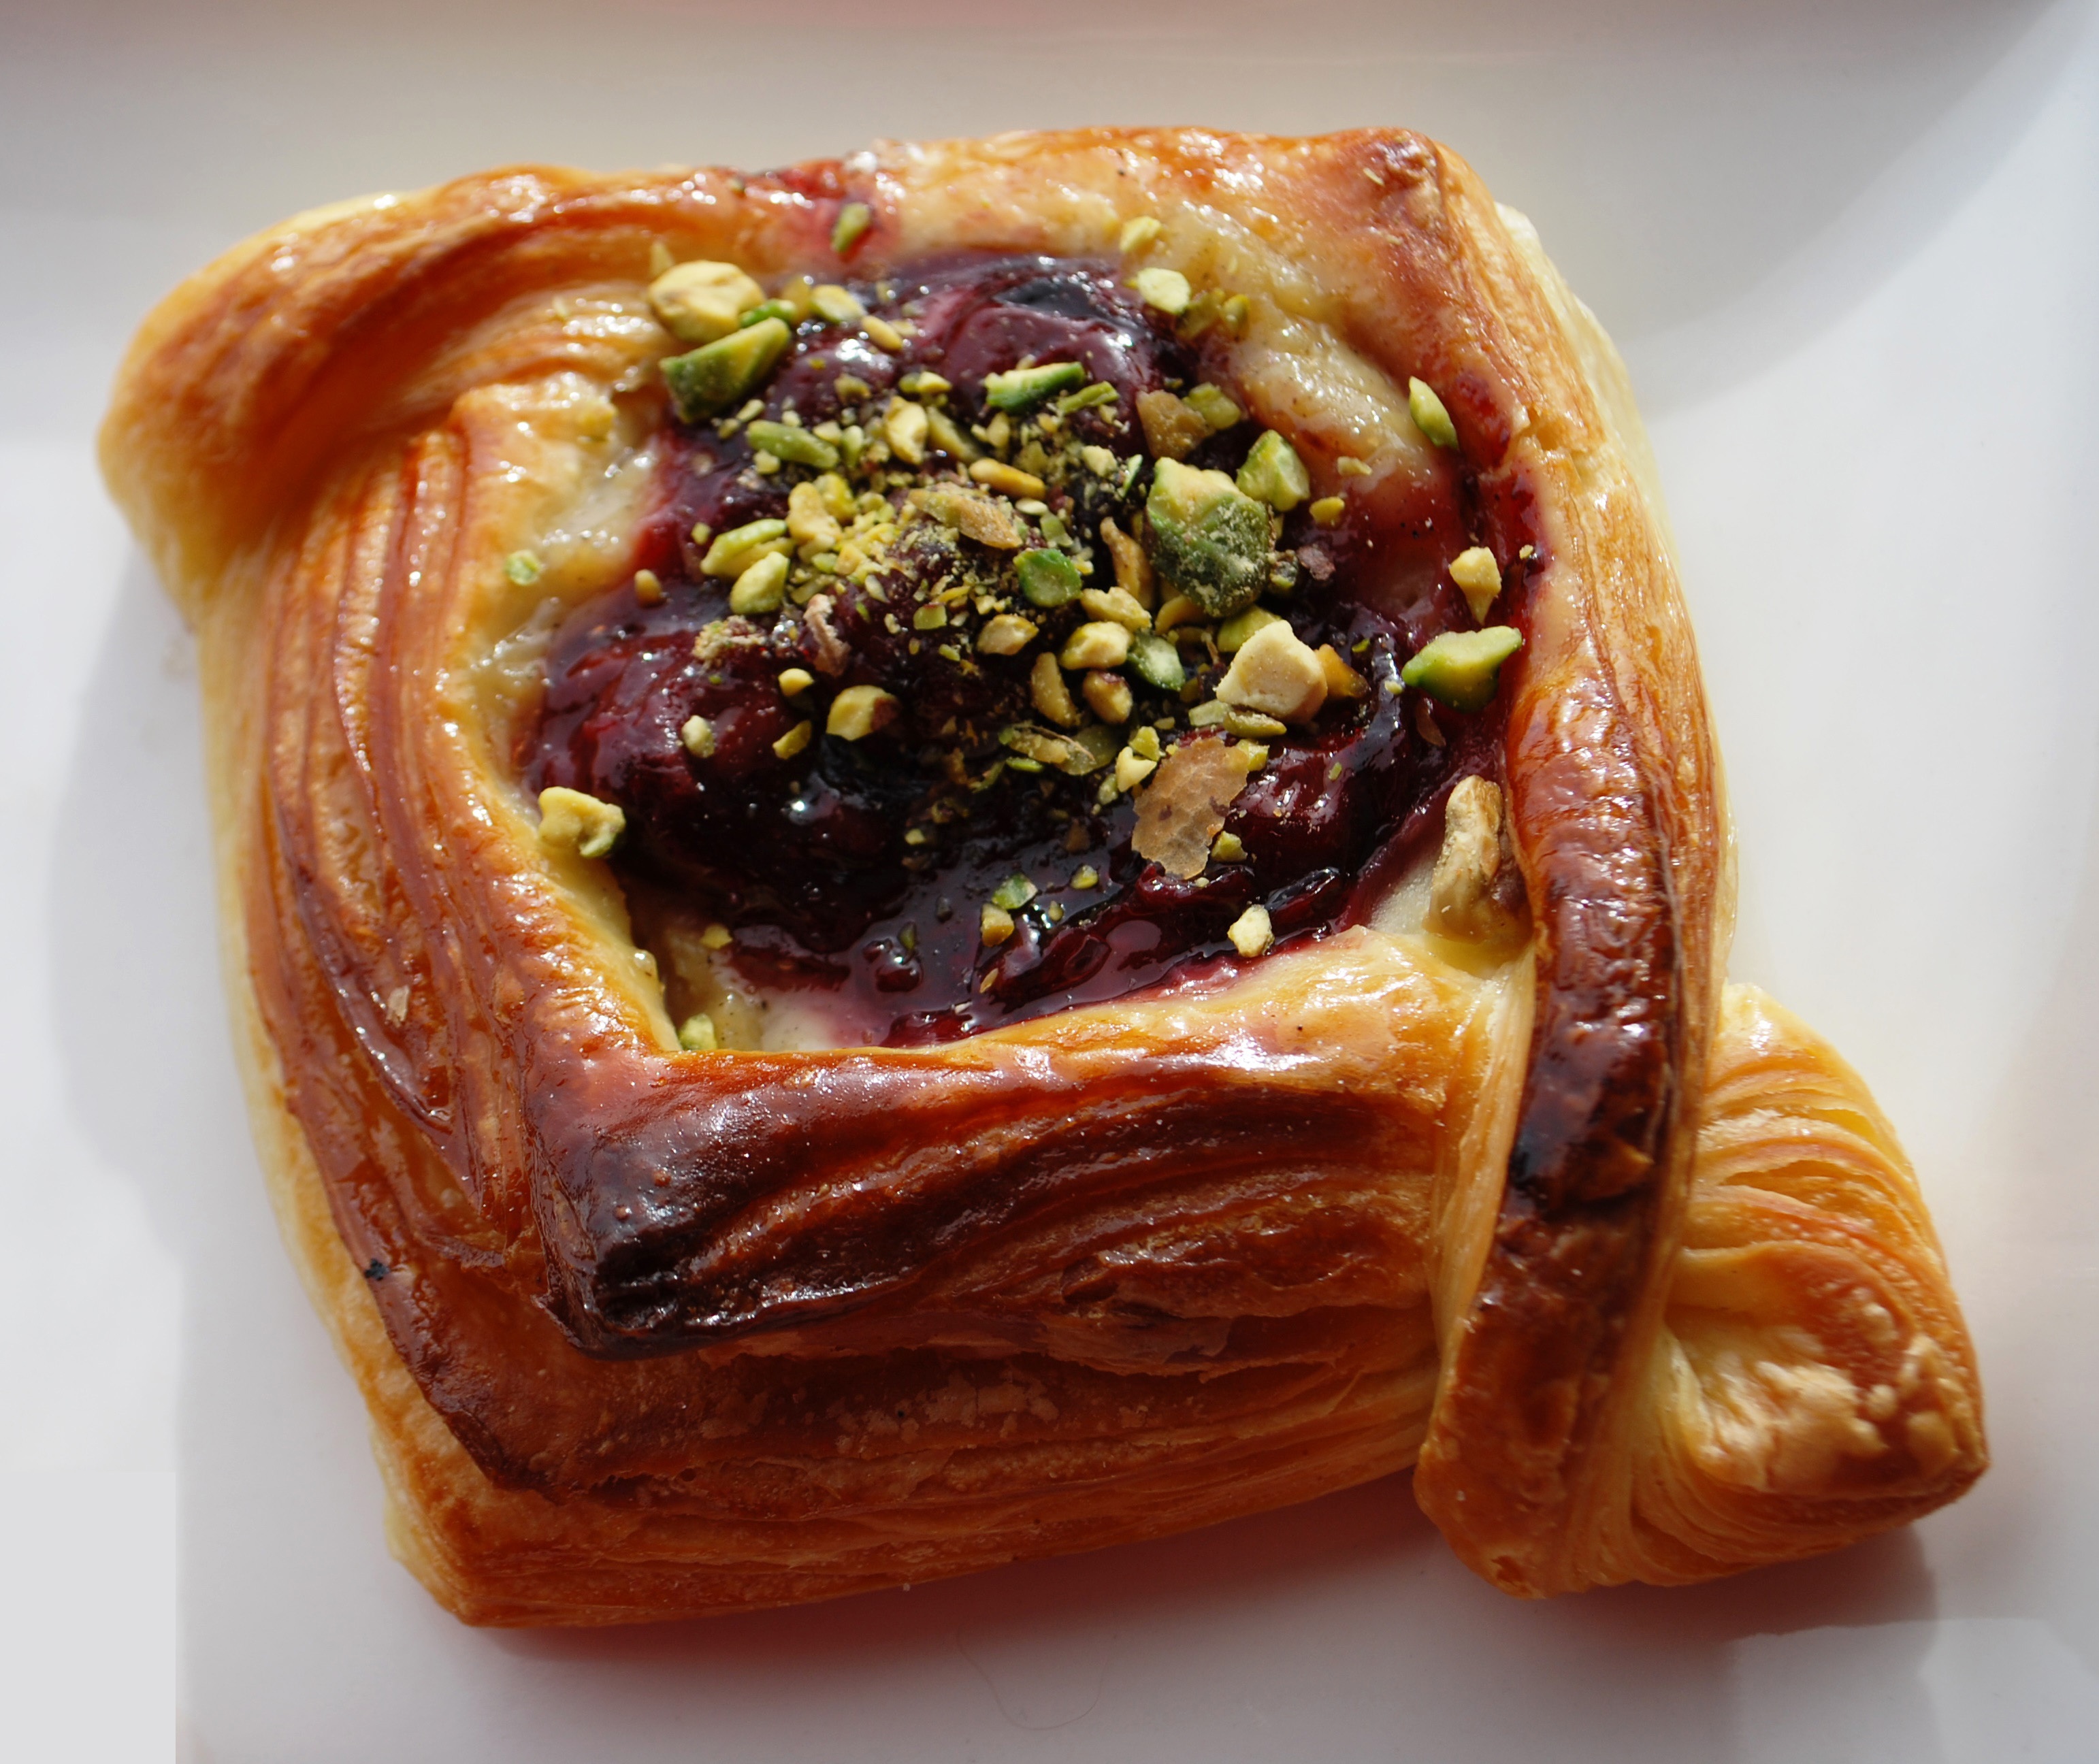
desert, dish, meal, food, produce, vegetable, breakfast, dessert, meat, cuisine, pastry, brunch, danish, baked goods, danish pastry, backerry, beef wellington